Tony Podesta

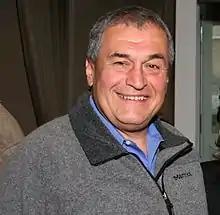
Podesta in 2009

Anthony Thomas Podesta (born October 24, 1943) is an American lobbyist best known for founding the Podesta Group. The brother of former White House Chief of Staff John Podesta, he was formerly one of Washington's most powerful lobbyists and fundraisers.